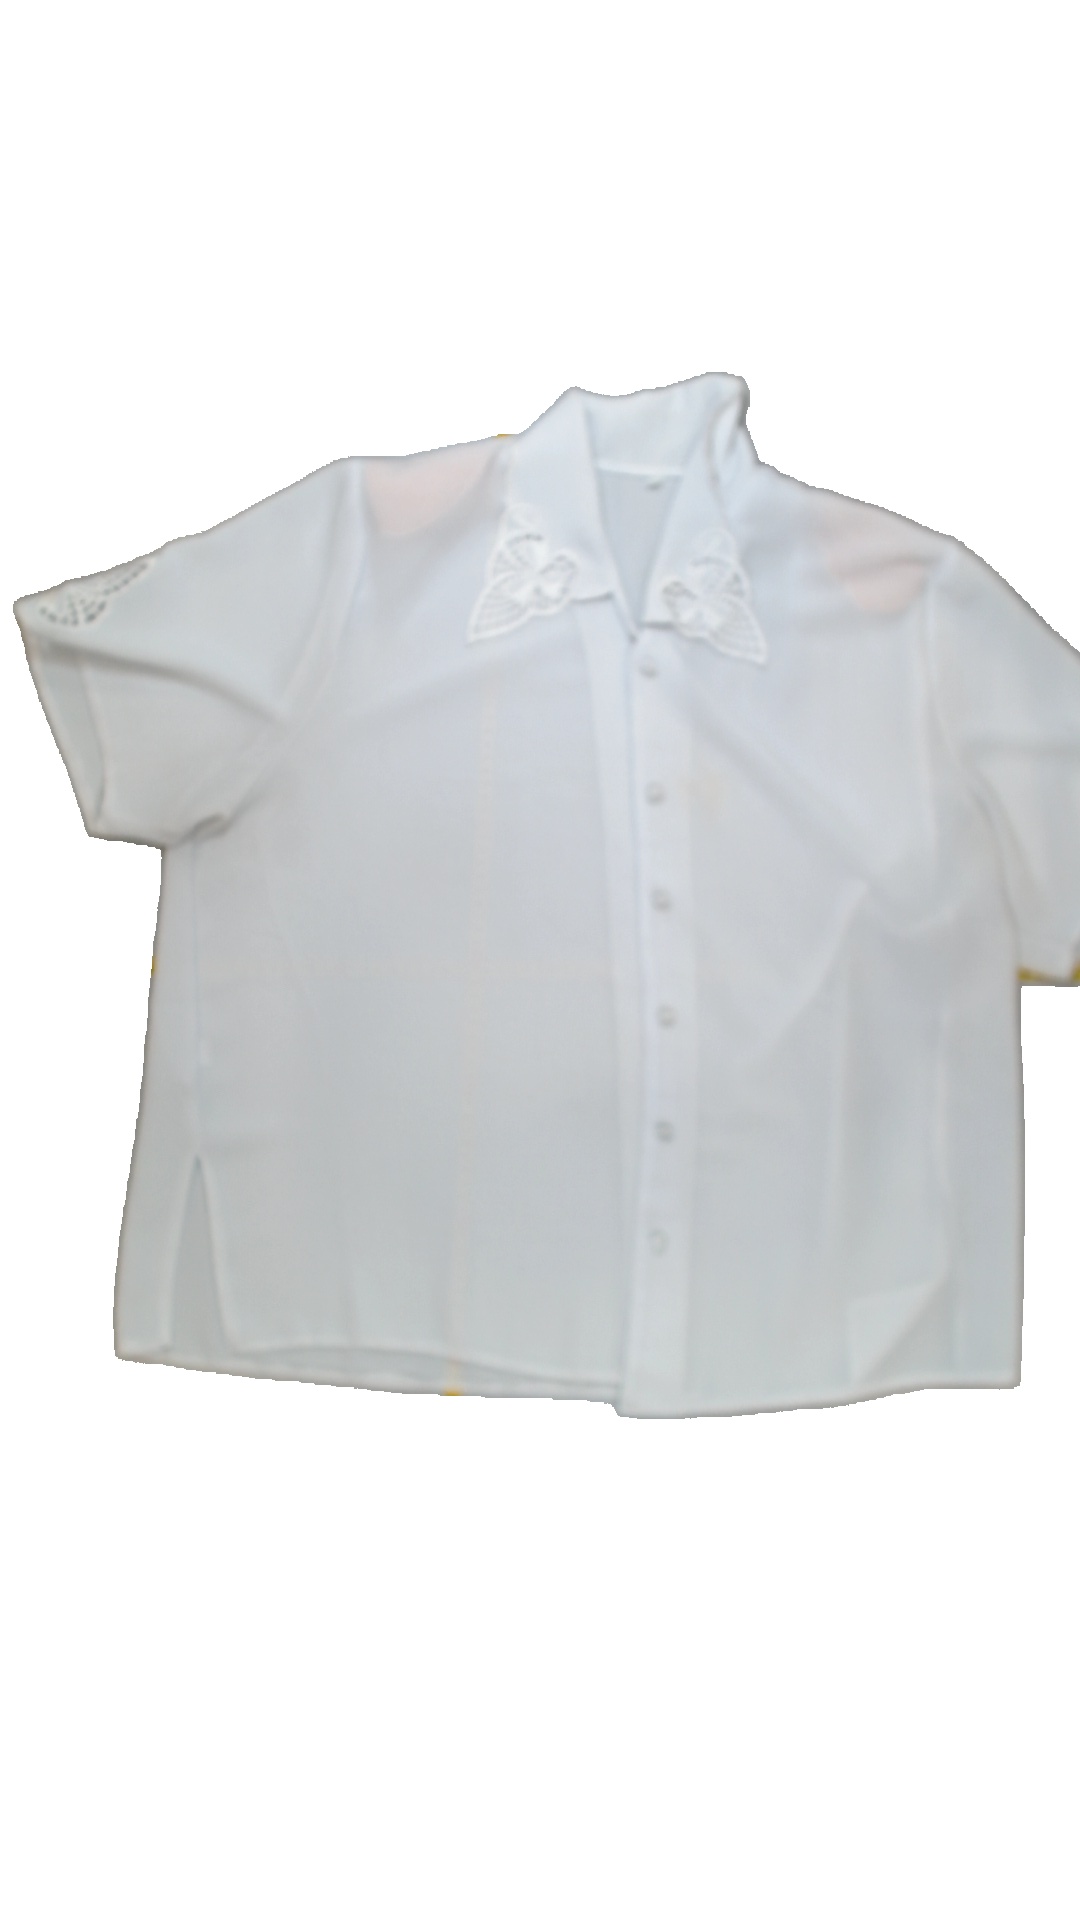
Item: Blouse (Ladies)
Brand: Not Applicable
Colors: White
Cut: Regular, Collar
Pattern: Lace
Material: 100%polyester
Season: All
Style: No trend
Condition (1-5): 4
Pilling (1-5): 5
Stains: No
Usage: Reuse
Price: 100-150